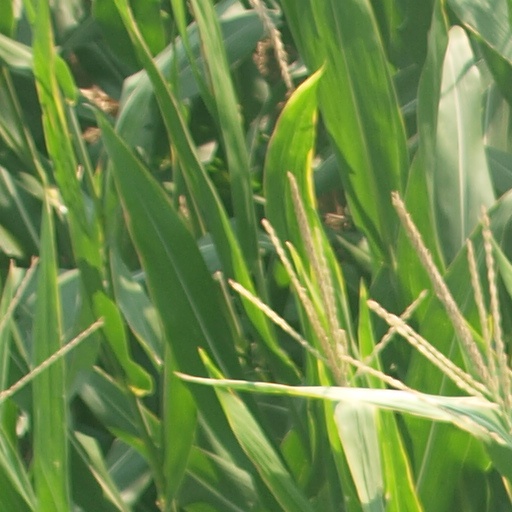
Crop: maize; corn